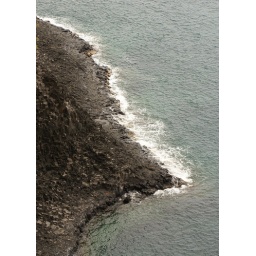
coast below lighthouse